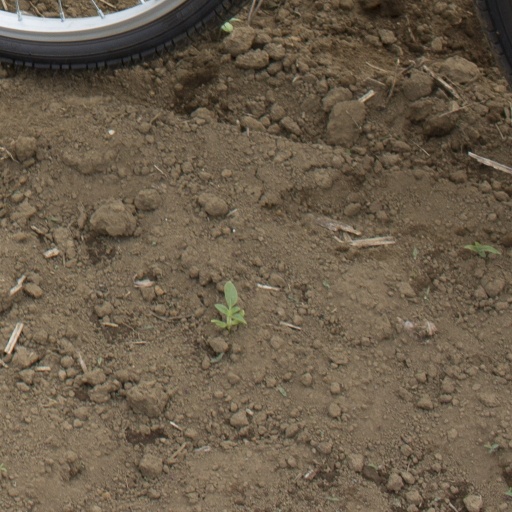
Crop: Jerusalem artichoke